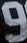
Number: 9